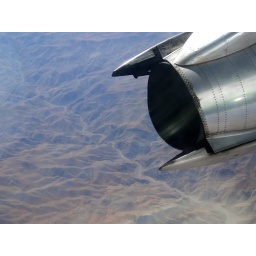
A tiny road in the endless mountain landscape in the north of Chile